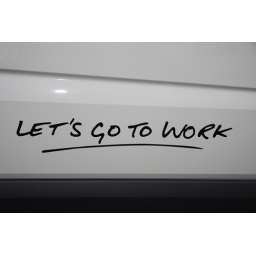
Just a random photo. This was on the side of a van parked in a car park.